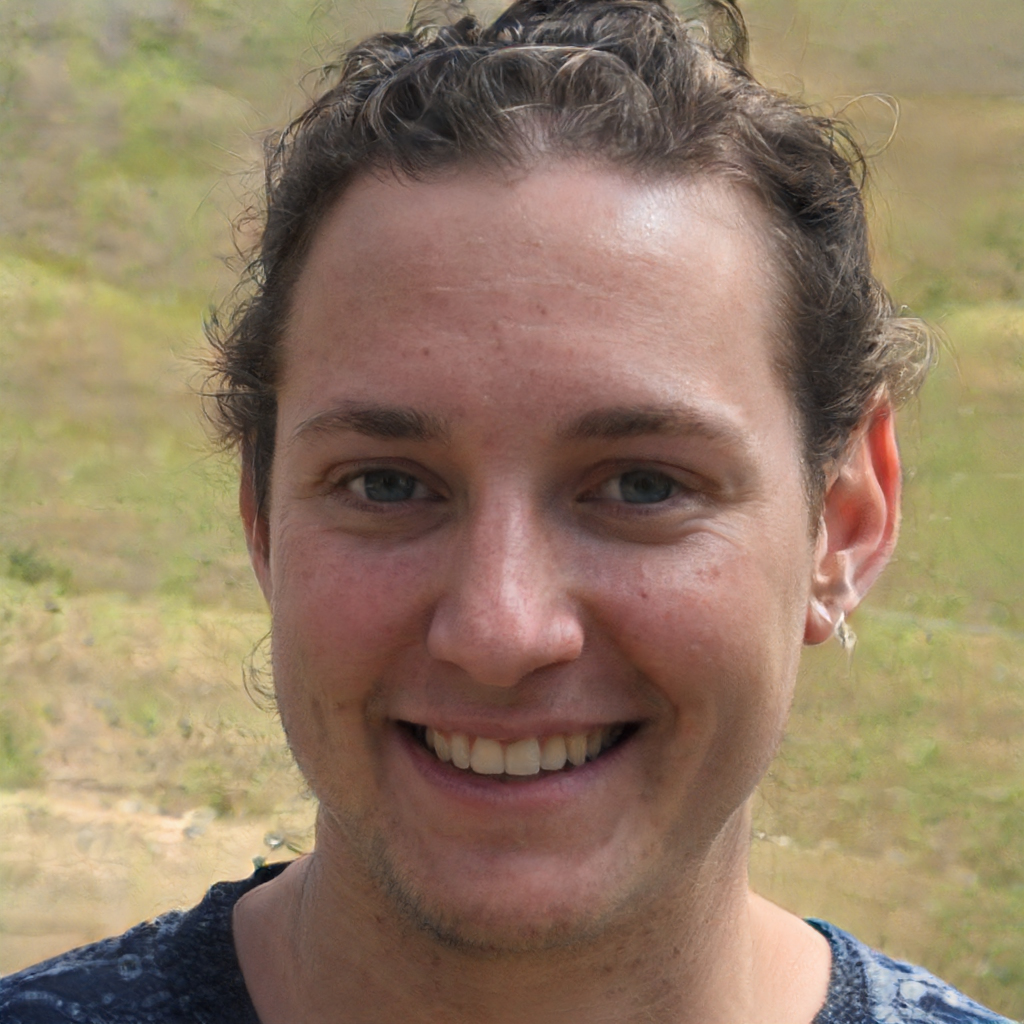
Gender: Male